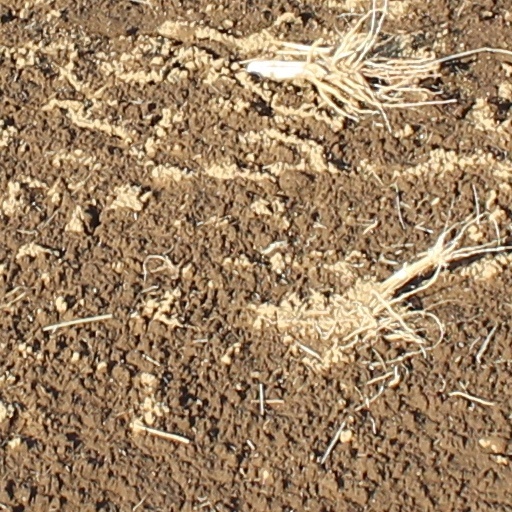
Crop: wheat